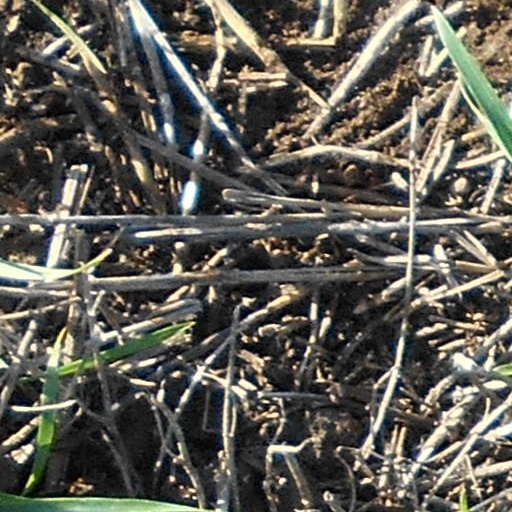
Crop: wheat